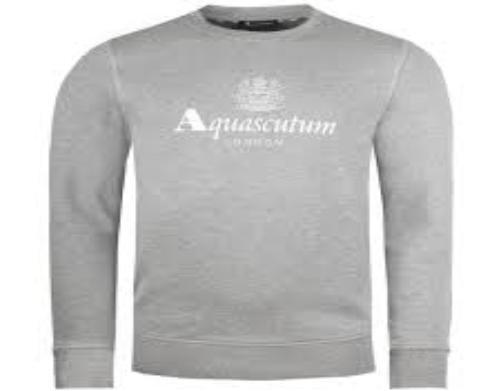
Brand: Aquascutum
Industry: Clothes